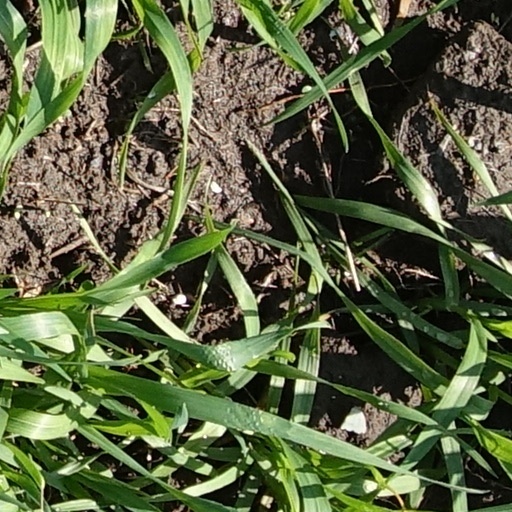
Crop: wheat